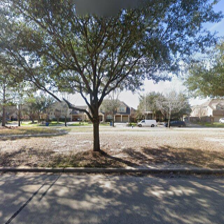
Label: streetView